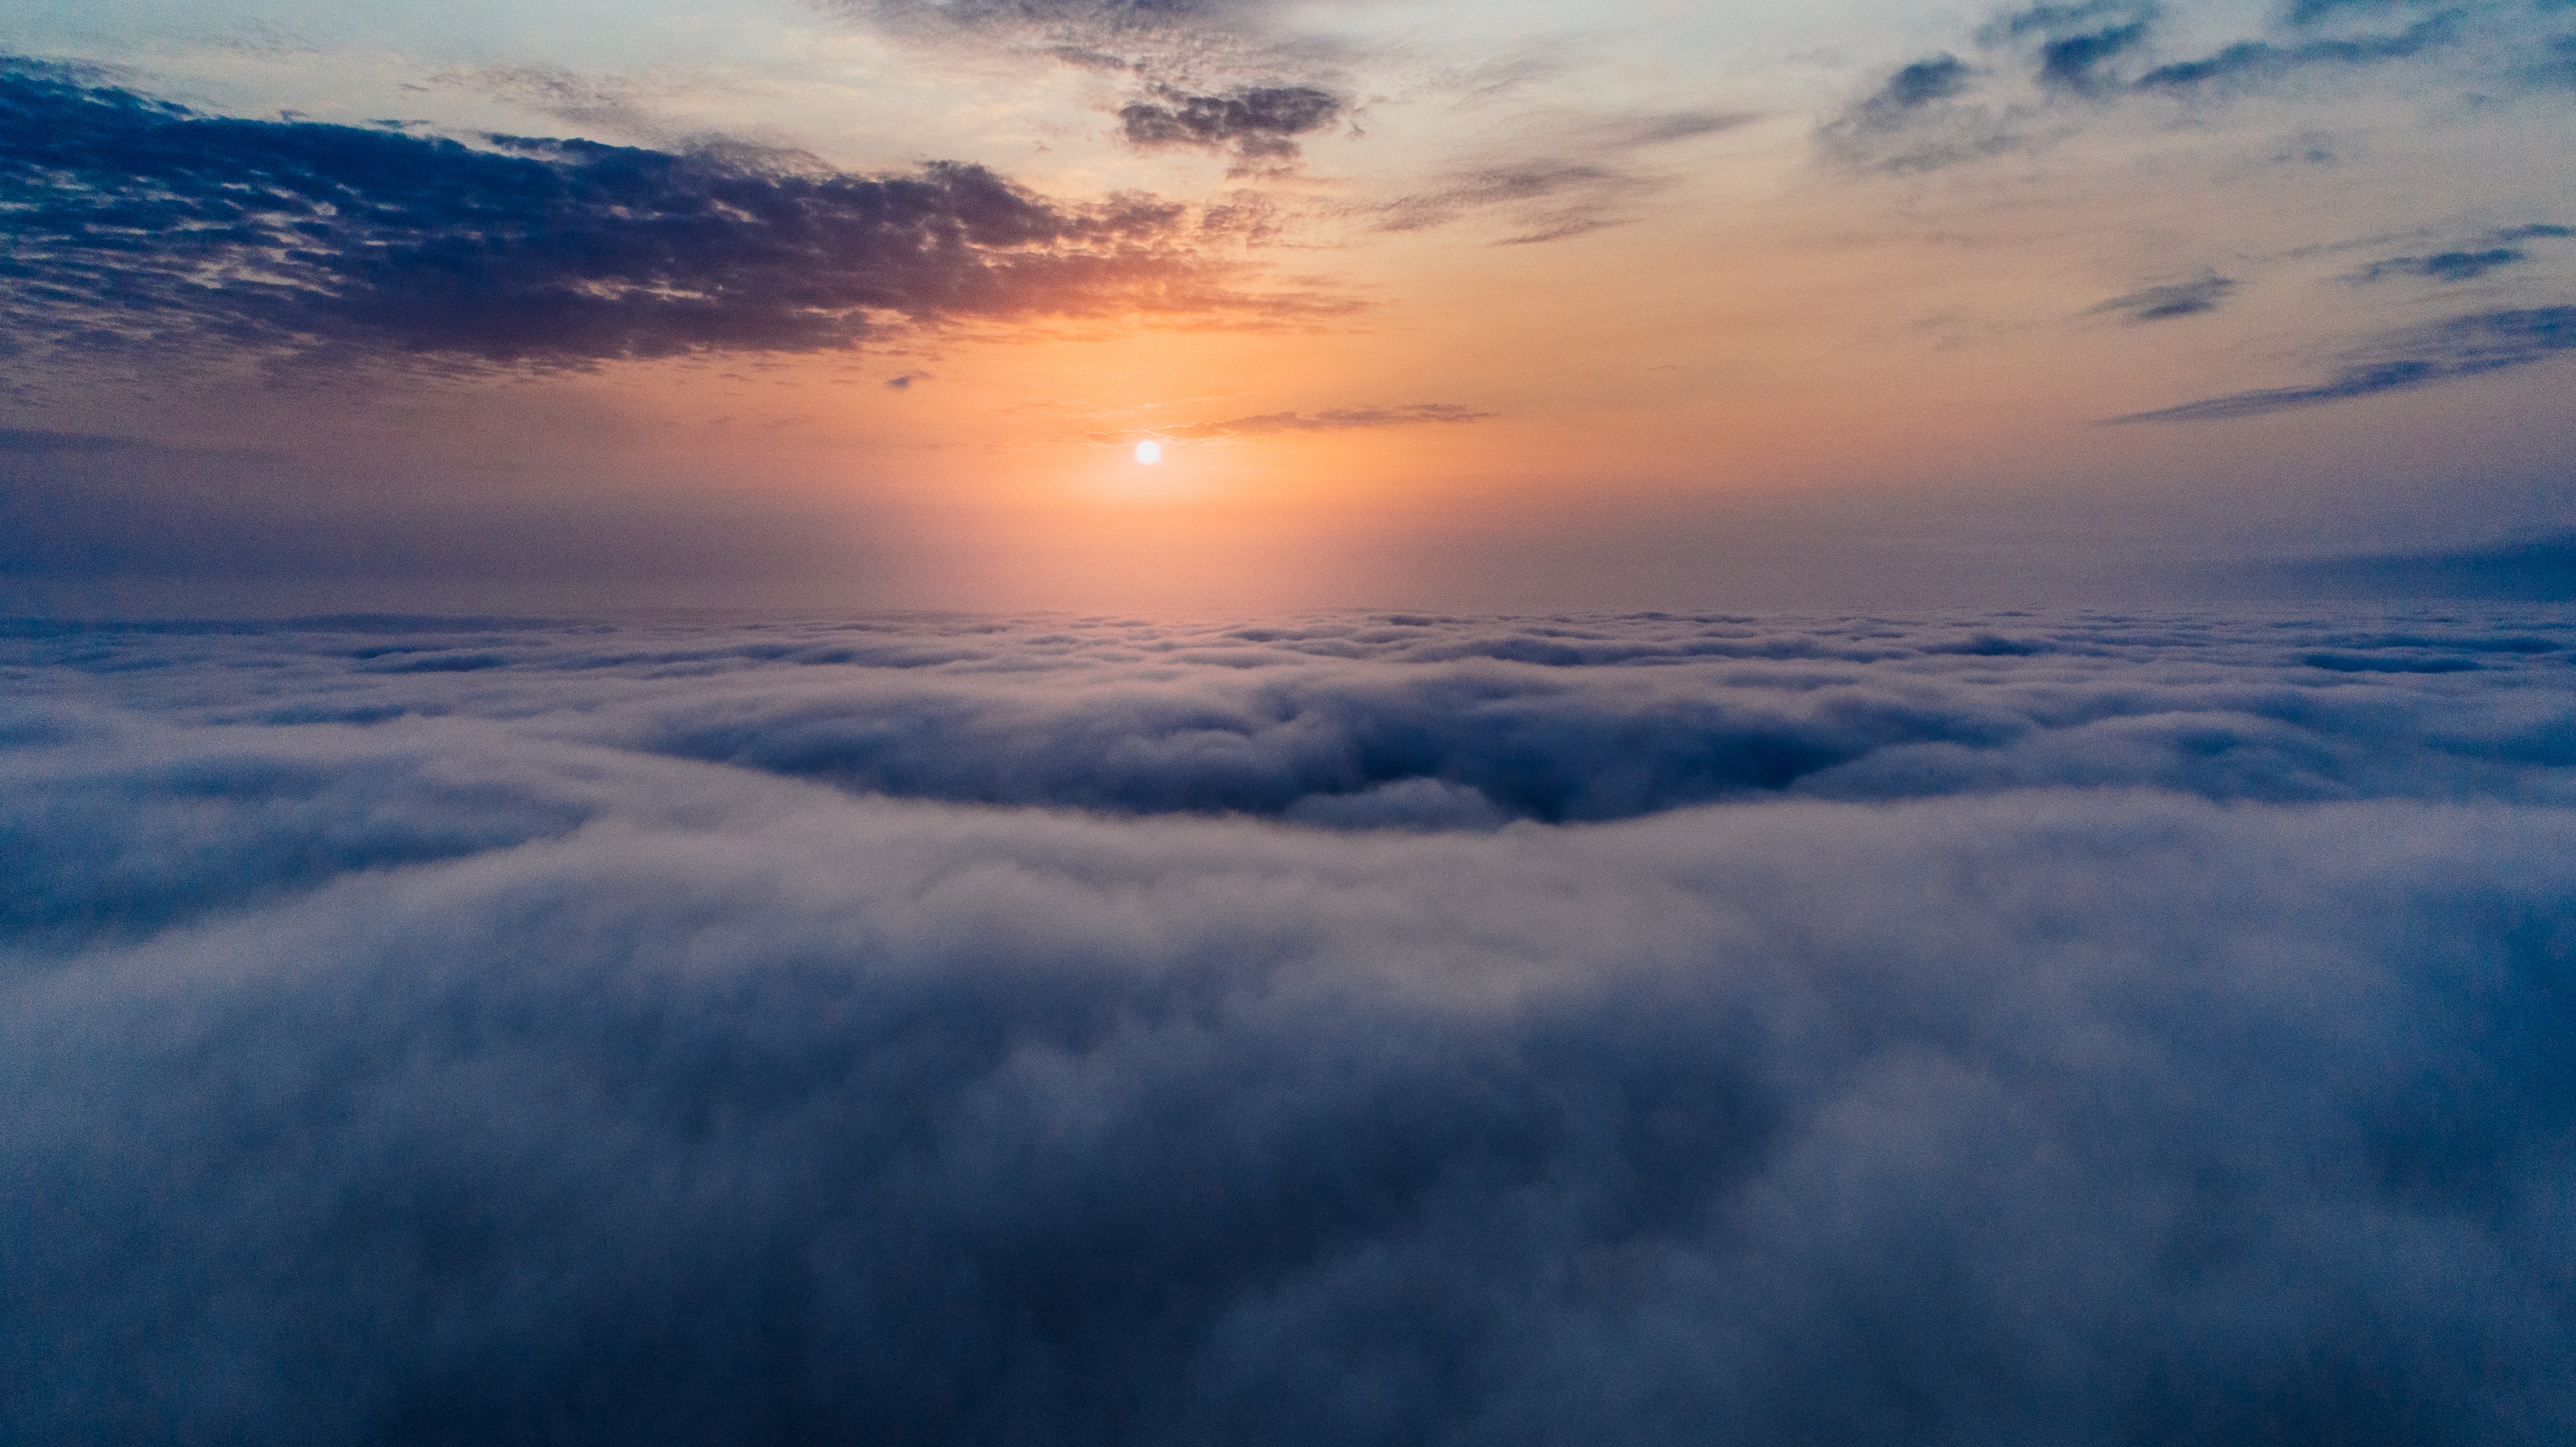
sky, cloud, horizon, atmosphere, daytime, atmospheric phenomenon, blue, morning, evening, sea, sunset, water, sunrise, dusk, ocean, cumulus, dawn, calm, sunlight, meteorological phenomenon, landscape, afterglow, photography, geological phenomenon, winter, vacation, space, sun, mountain, city, wing